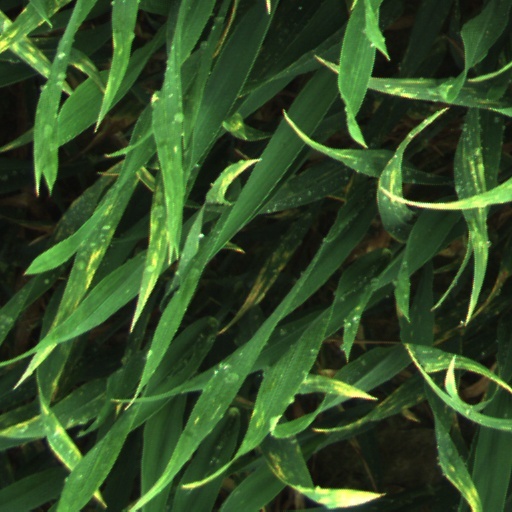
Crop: wheat